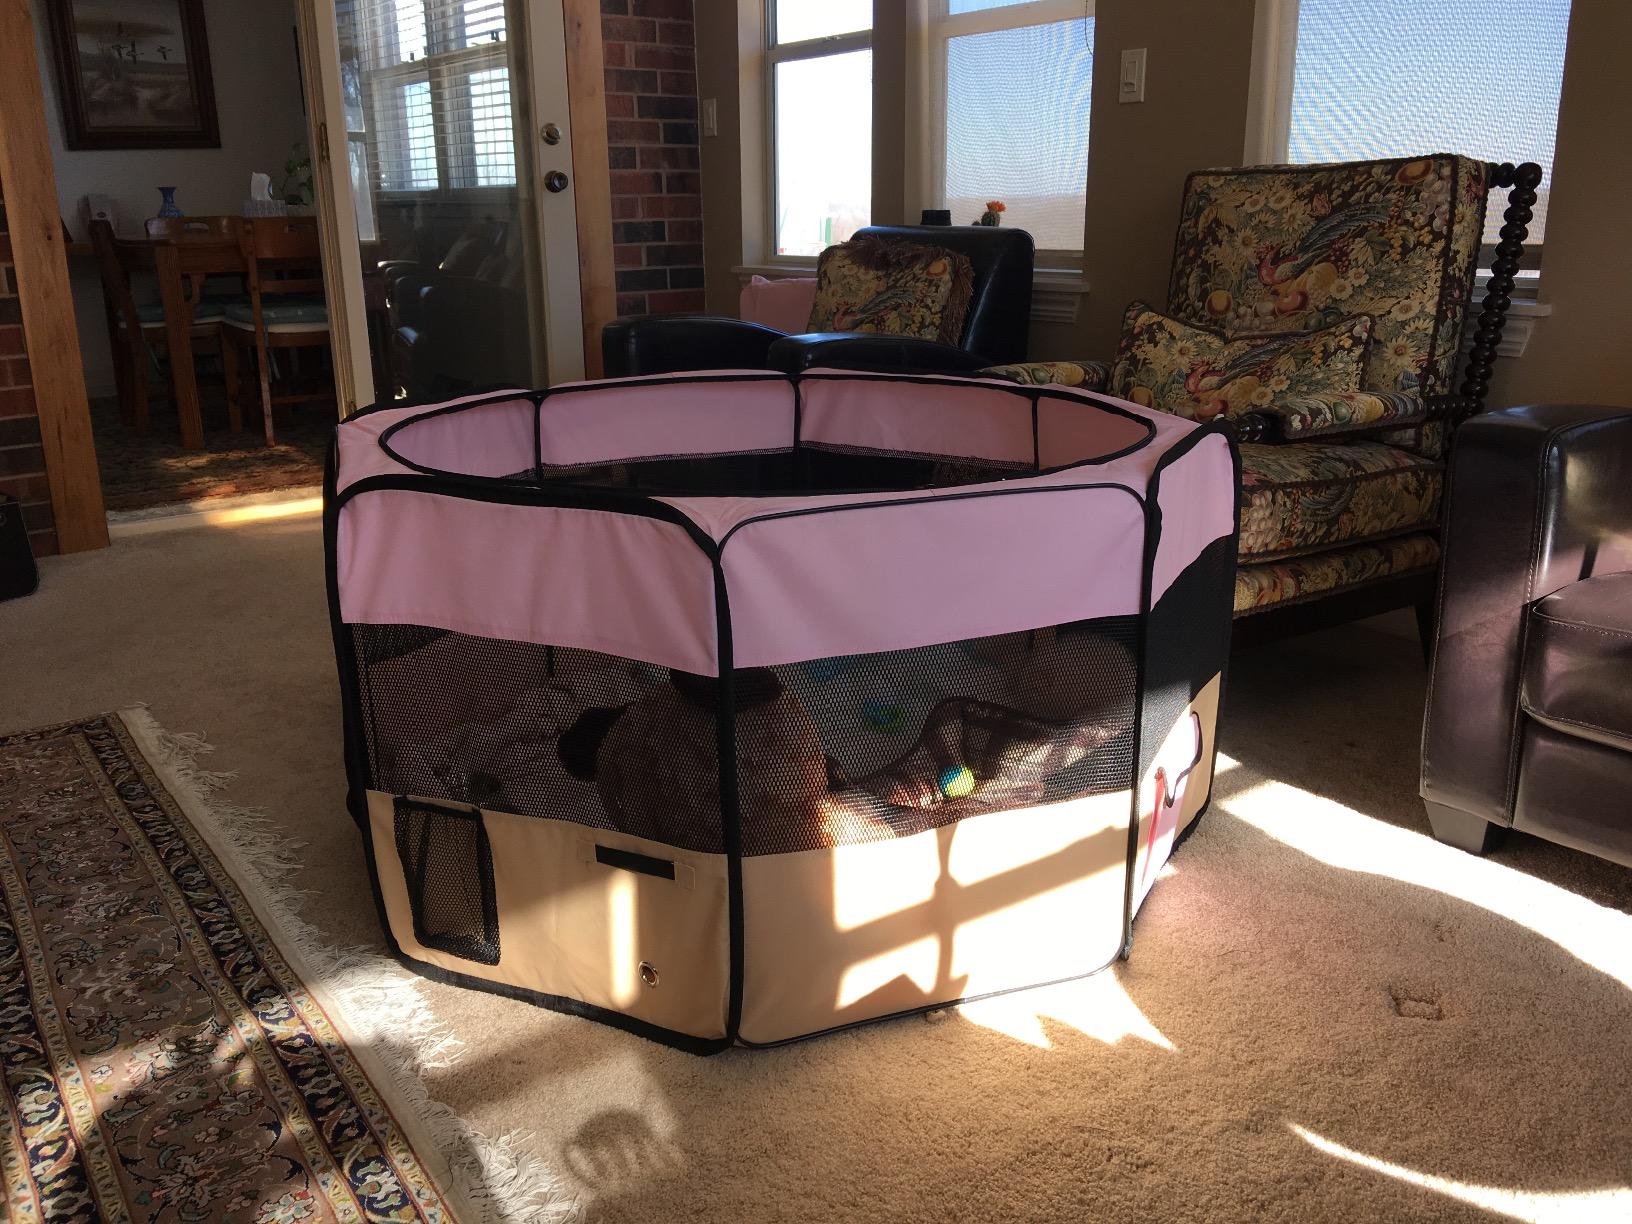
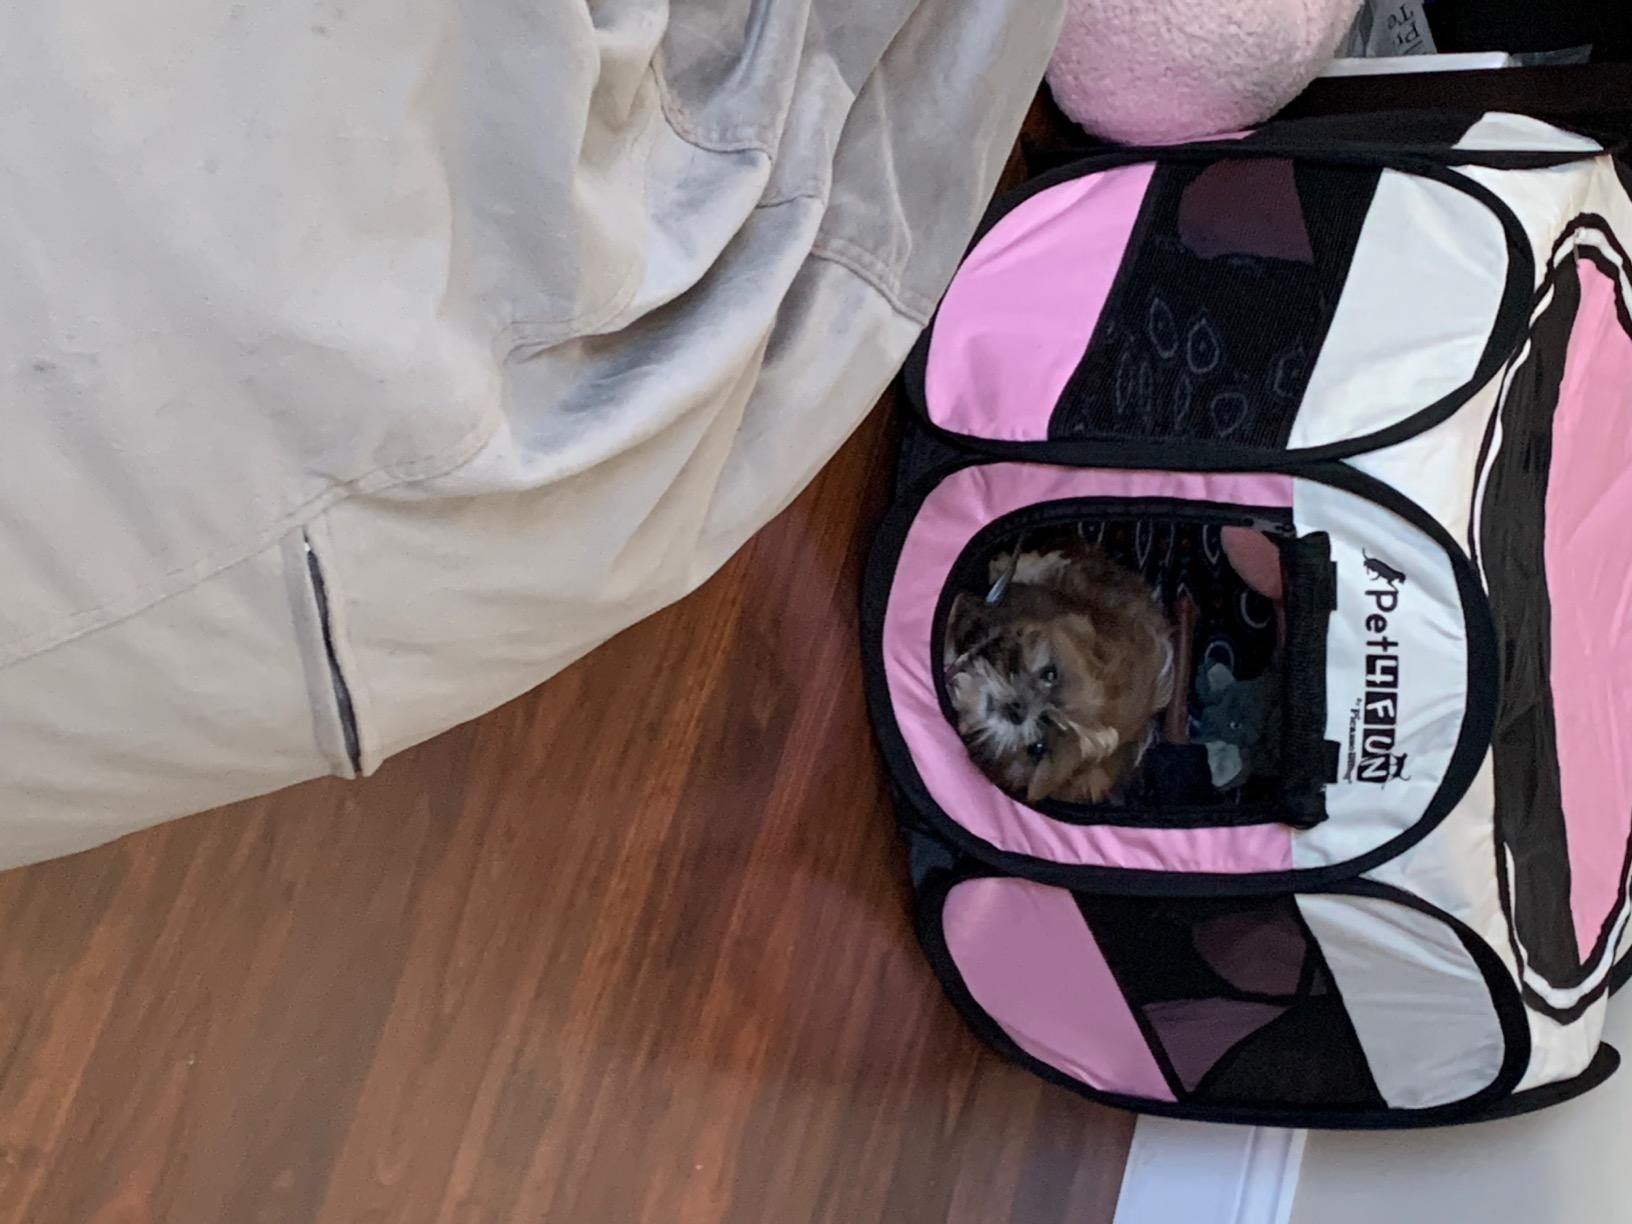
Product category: items_kennel
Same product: no